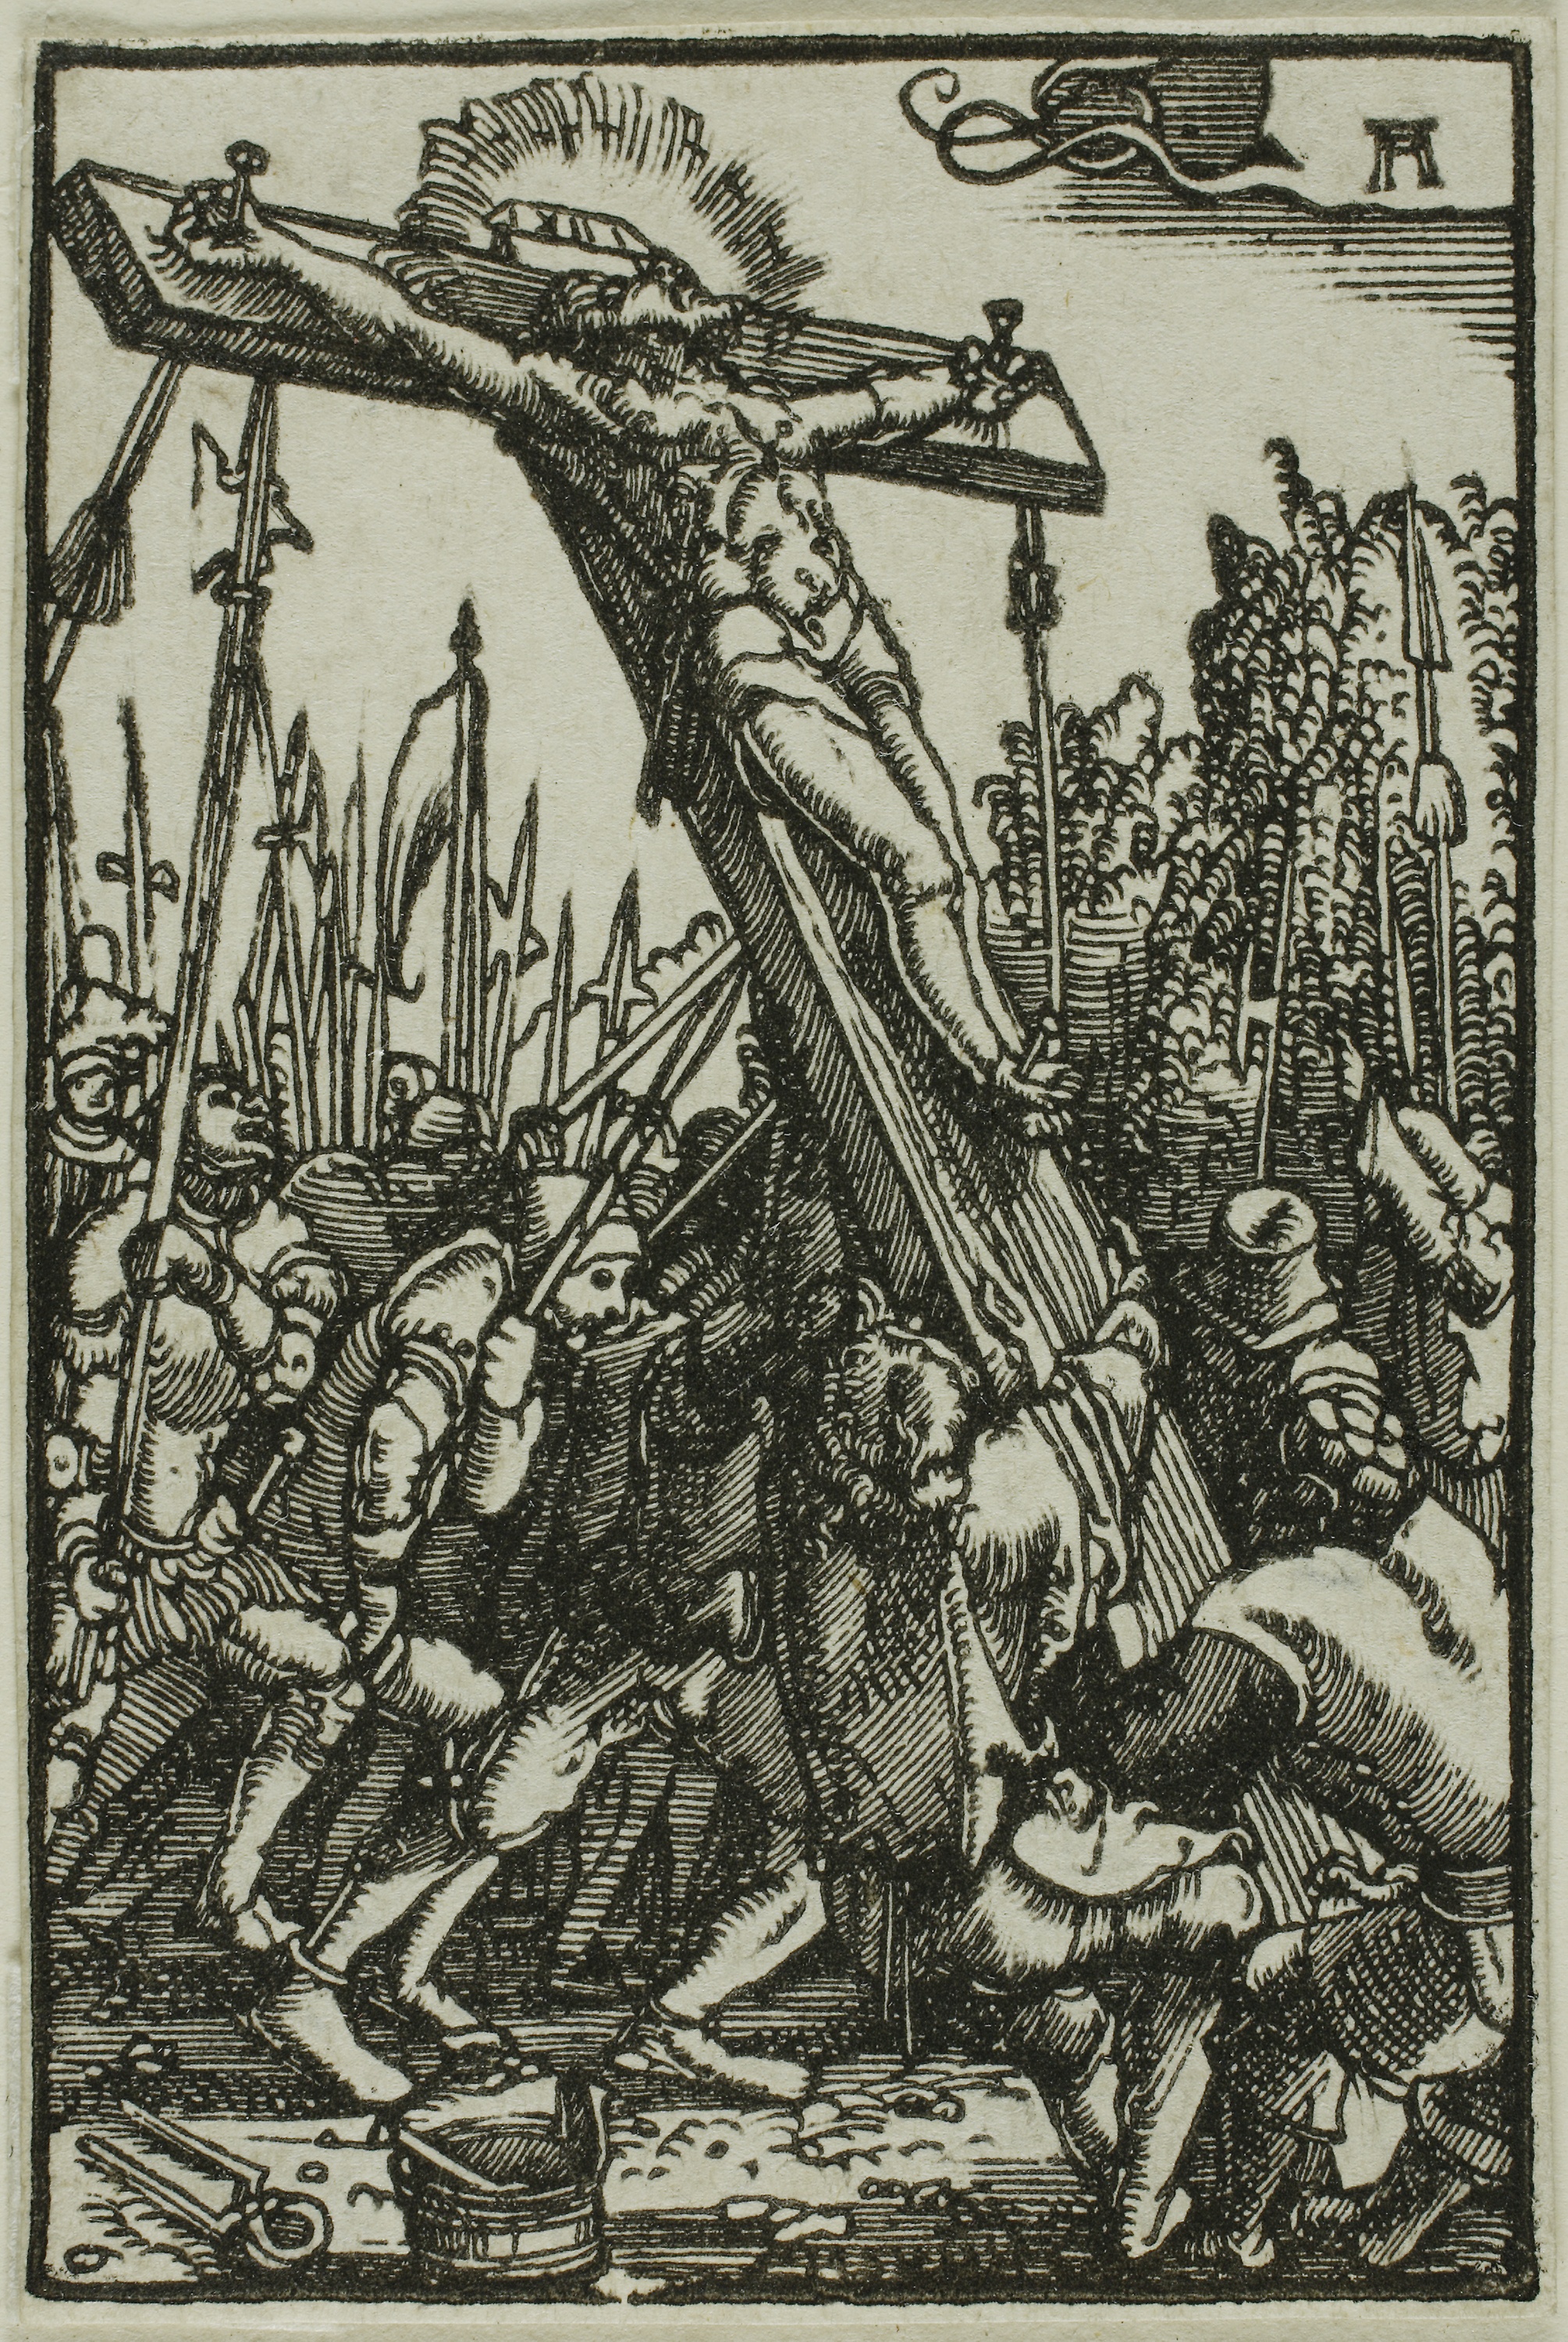
tree, black and white, art, plant, history, printmaking, visual arts, monochrome, illustration, drawing, flowering plant